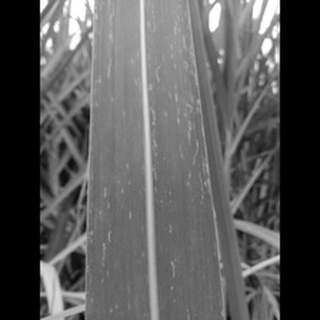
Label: sugarcane_mosaic